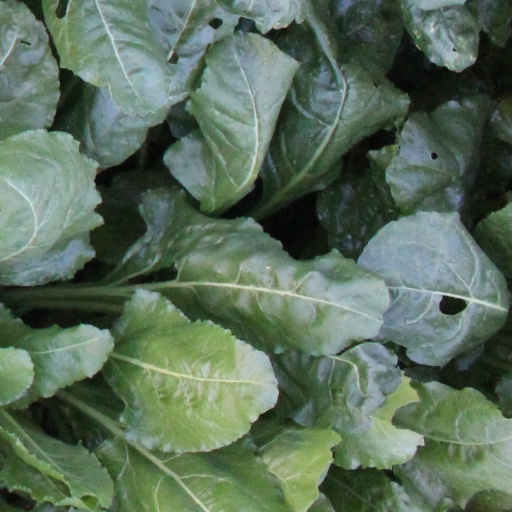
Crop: sugar beet